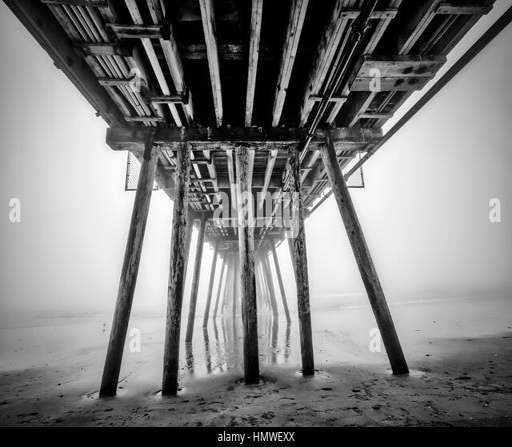
in the fog under the pier